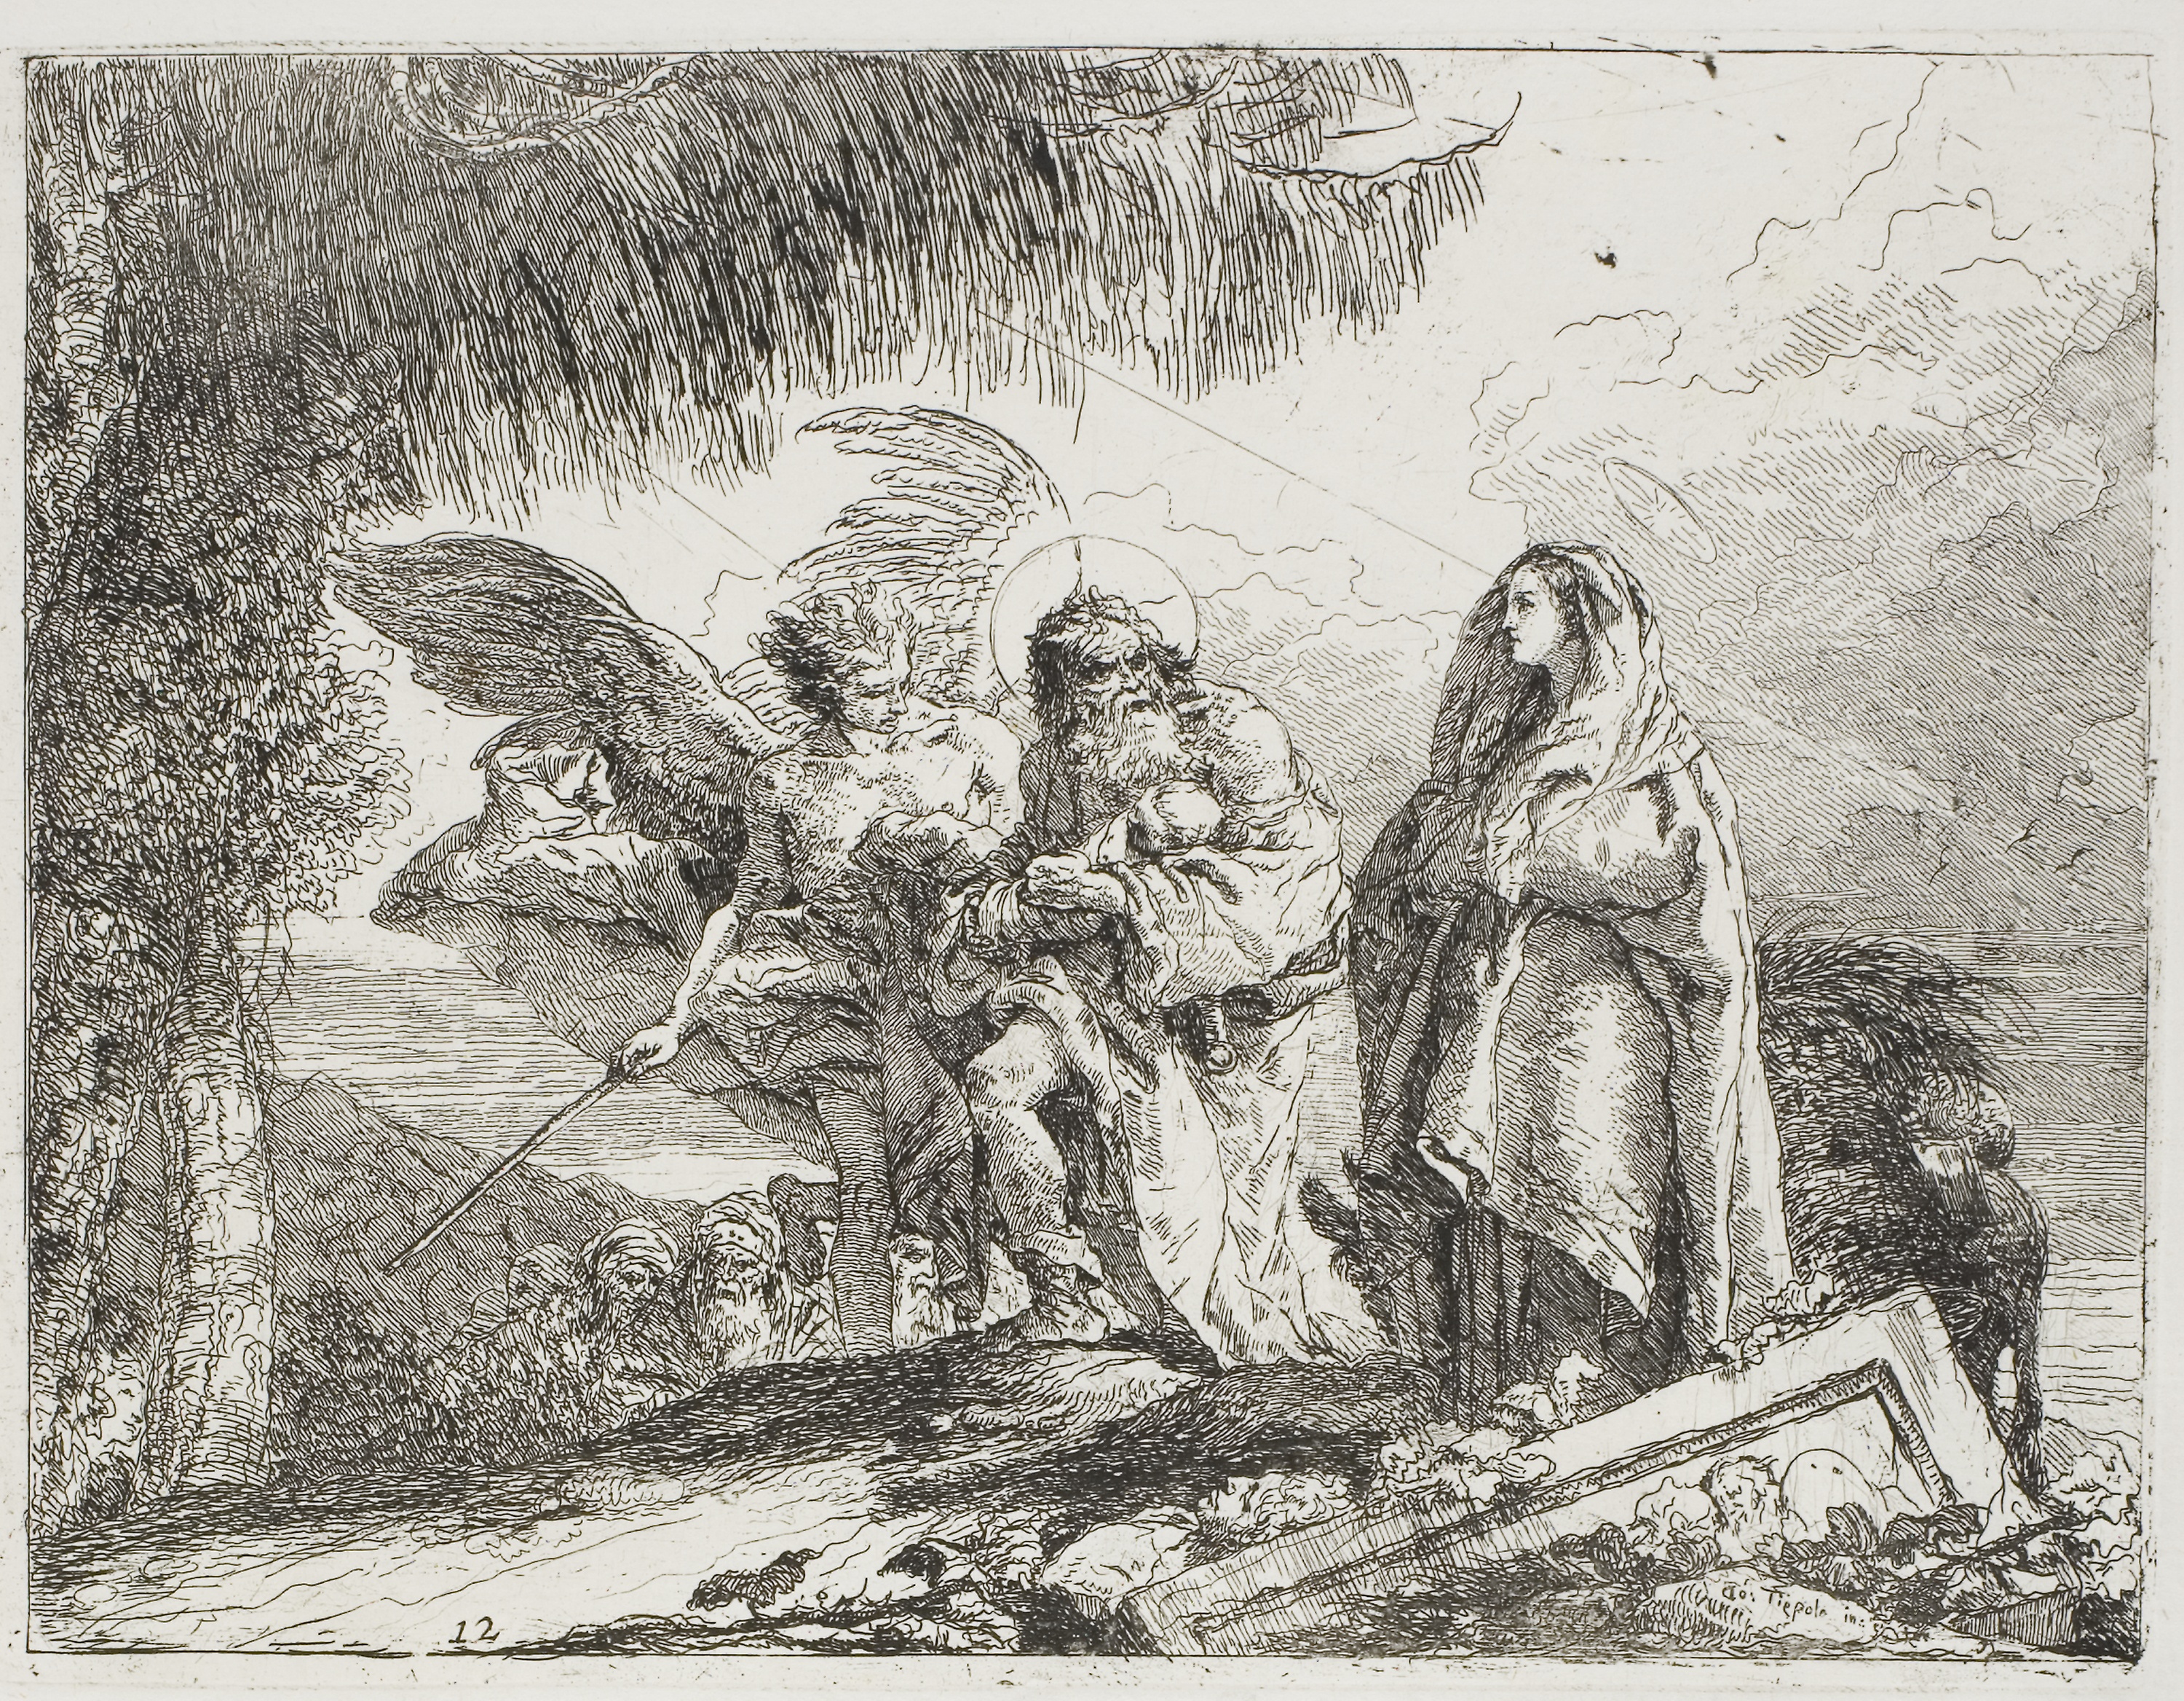
tree, art, black and white, drawing, sketch, mythology, artwork, visual arts, figure drawing, monochrome, illustration, history